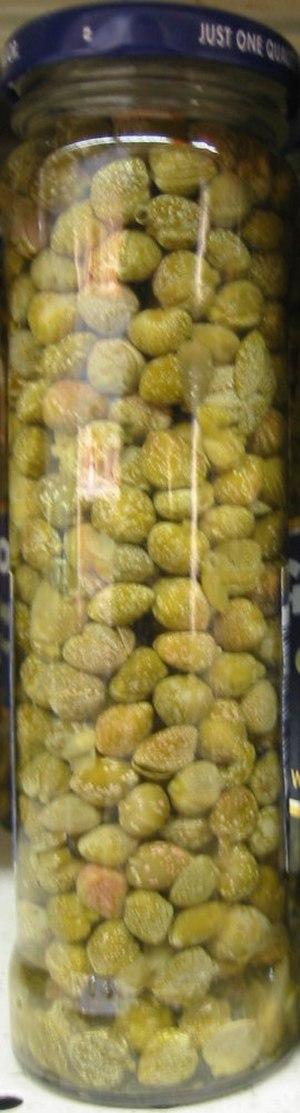
La câpre est un condiment produit à partir de boutons floraux du câprier commun ainsi que du câprier ovale. Le câprier est aussi connu pour son fruit qui est consommé mariné sous le nom de câpron.